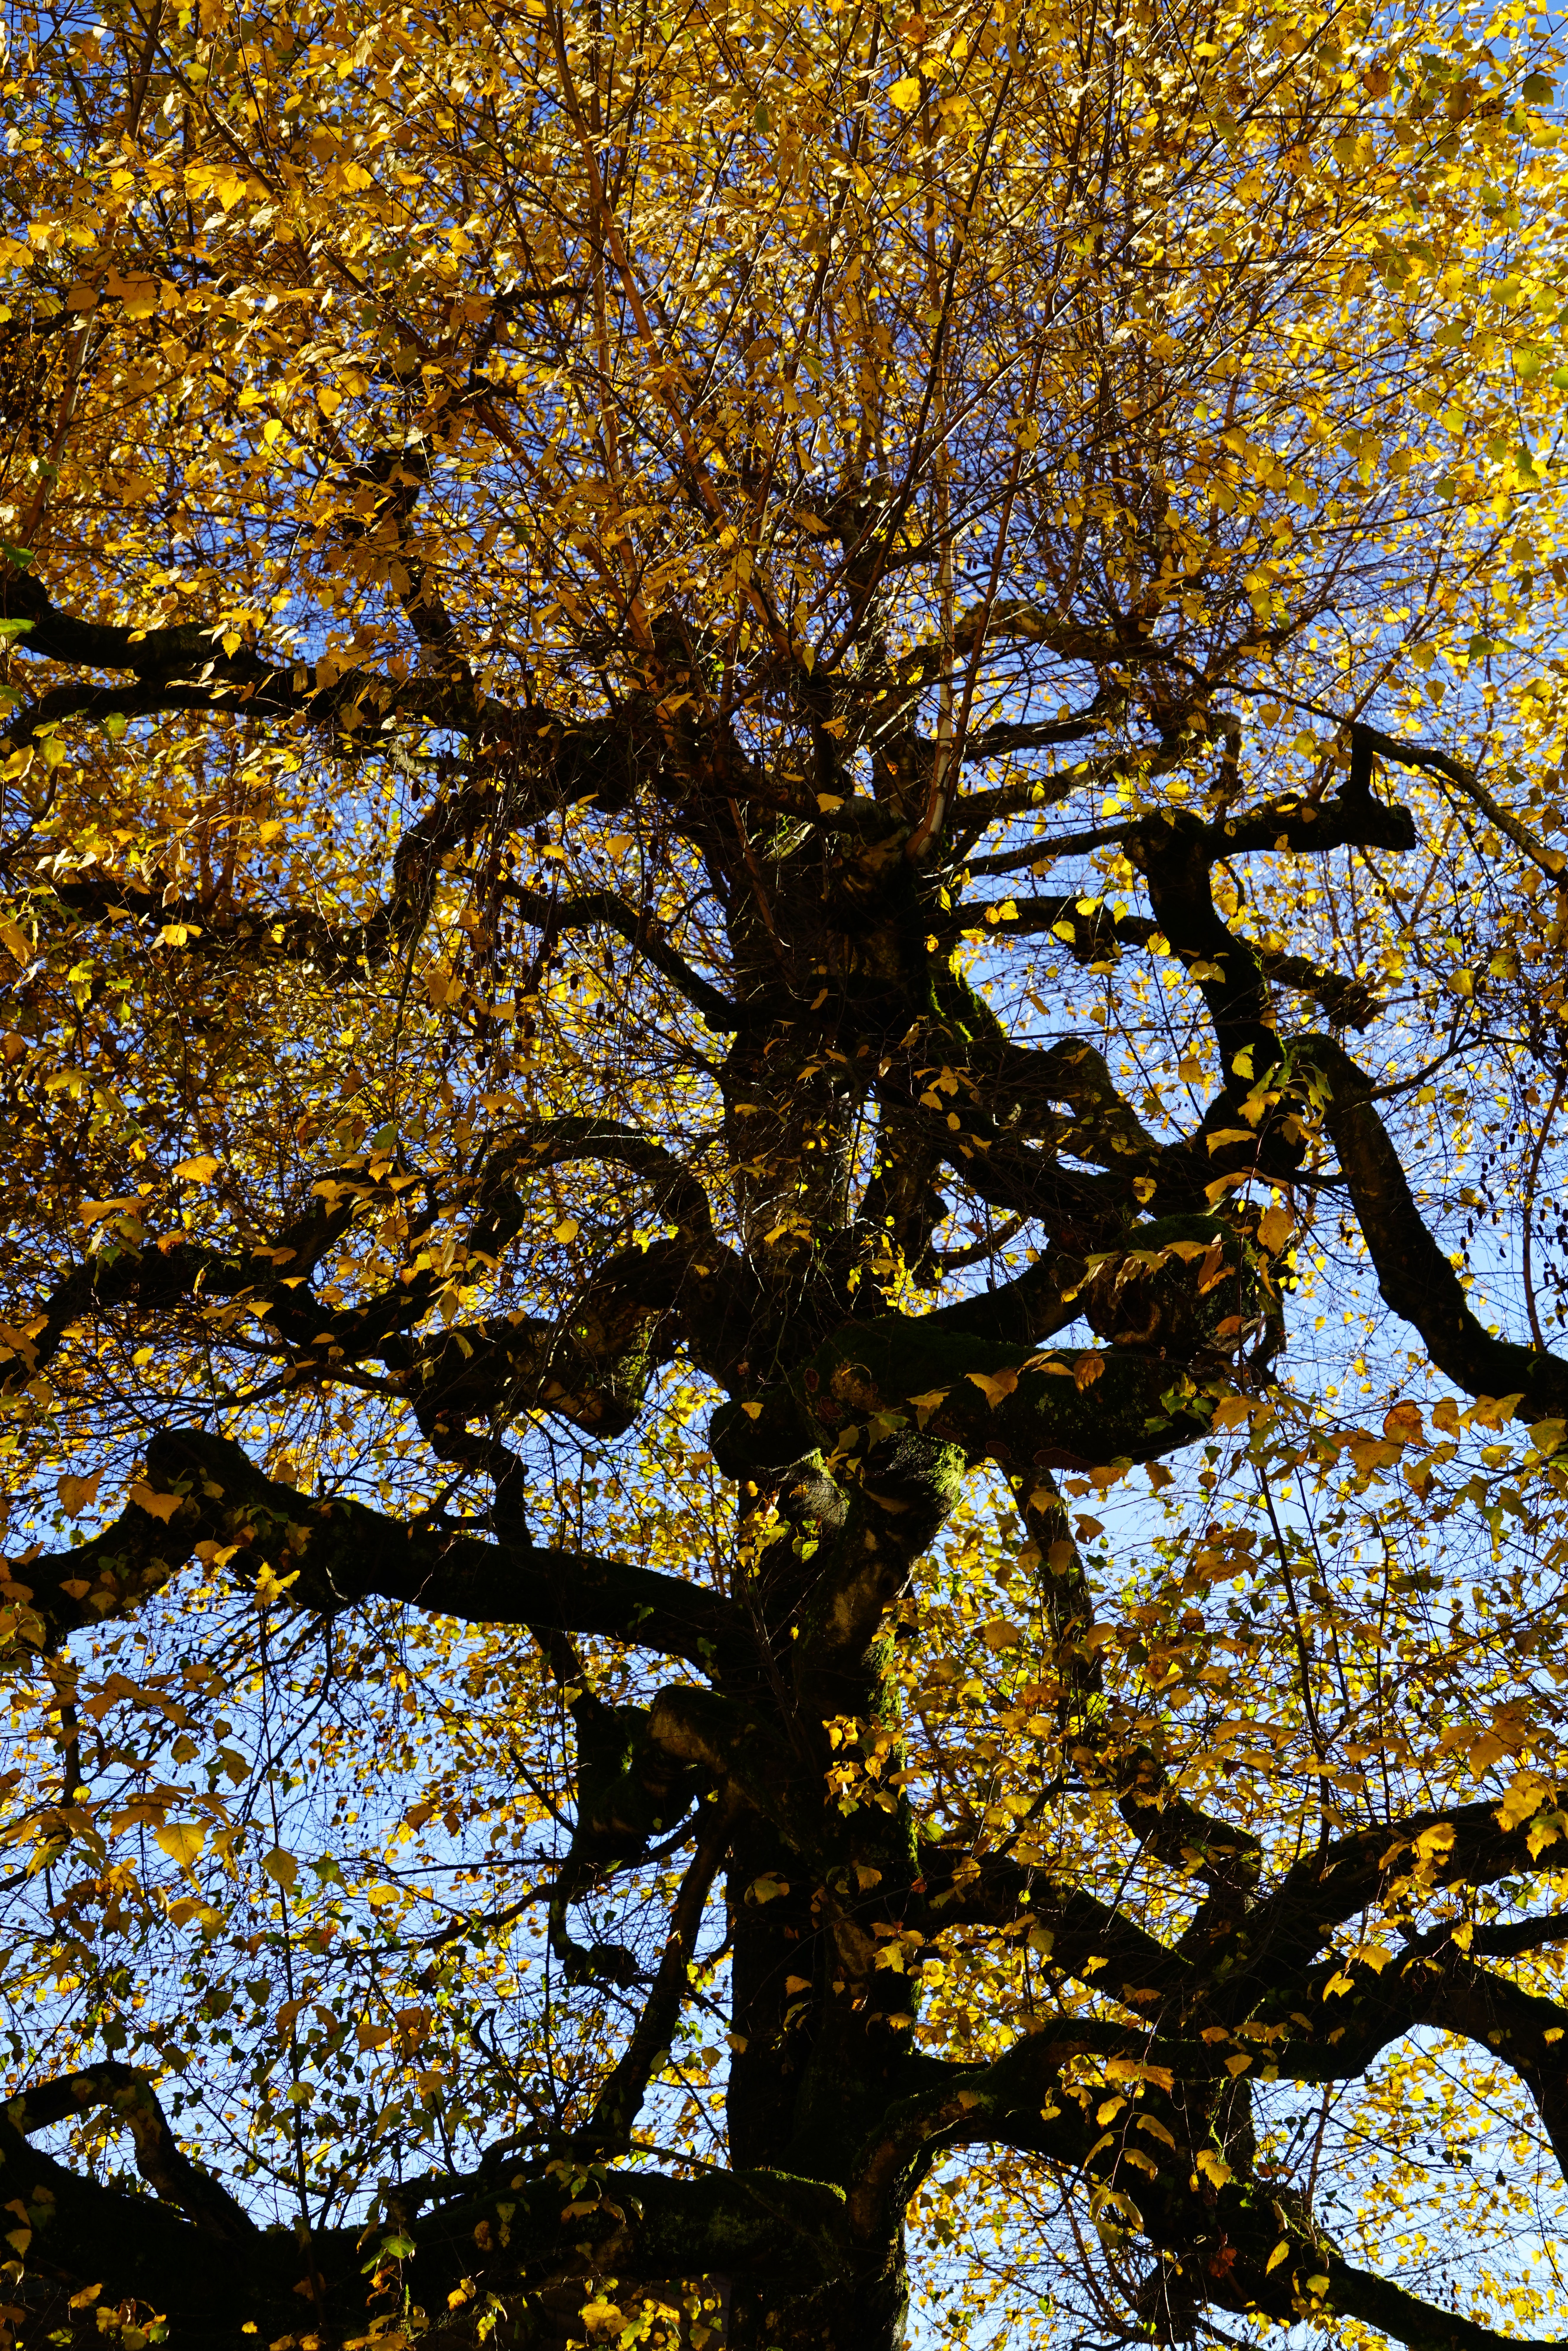
tree, branch, plant, sky, sunlight, leaf, trunk, old, log, spring, birch, autumn, yellow, maple tree, twig, deciduous tree, aesthetic, leaves, branches, deciduous, grove, gnarled, betulaceae, fall foliage, haunting, betula, ornamental tree, maidenhair tree, birch greenhouse, weeping birch, white birch, summer green deciduous tree, betula pendula, woody plant, plane tree family, hang birch, sand birch, wart birch, light tree, lichtholz type